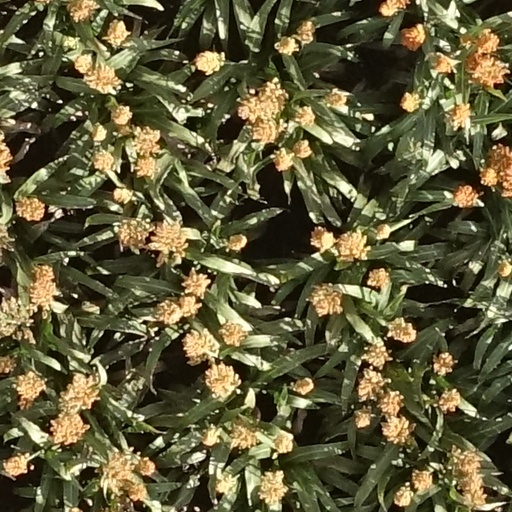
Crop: sorghum